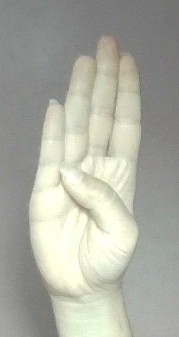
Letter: kaaf